Zhanaozen massacre

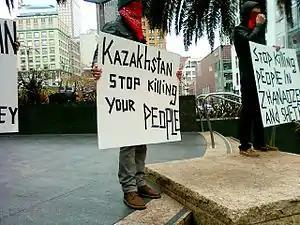
Demonstration in San Francisco, United States, 18 December 2011

The Zhanaozen massacre took place in Kazakhstan's western Mangystau Region over the weekend of 16–17 December 2011. At least 14 protesters were killed by police in the oil town of Zhanaozen as they clashed with police on the country's Independence Day, with unrest spreading to other towns in the oil-rich "oblys", or region. According to Amnesty International, the massacre was a stark illustration of the country's poor human rights record under President Nursultan Nazarbayev.